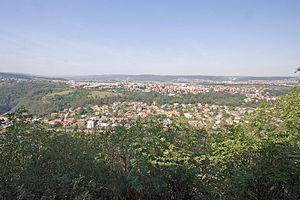
La course de côte Zbraslav-Jíloviště est une ancienne compétition automobile tchèque disputée en Bohème pour voitures de course et motocyclettes, dans la région de Bohême centrale à l'ouest de Prague, sur un parcours immuable de 5.6 kilomètres. Elle se déroulait habituellement au printemps, entre la mi-avril et la mi-mai.